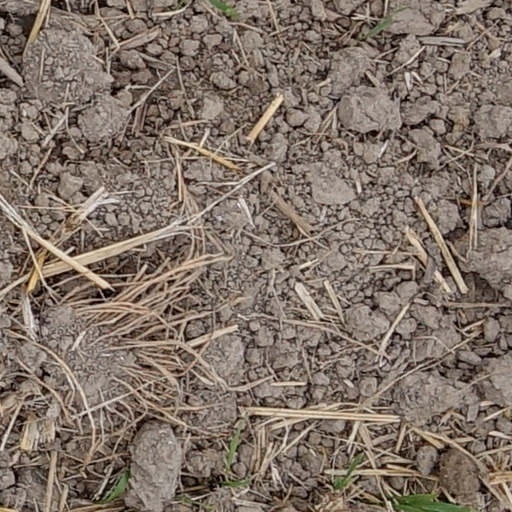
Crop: wheat